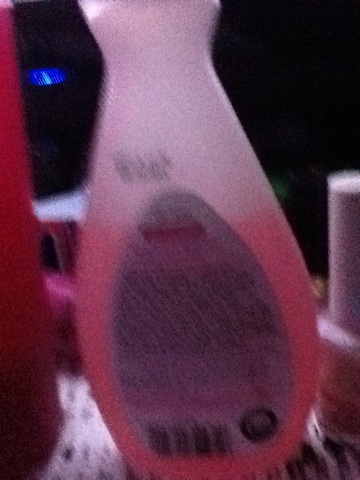Question: What are the warnings on this bottle?
Answer: unanswerable